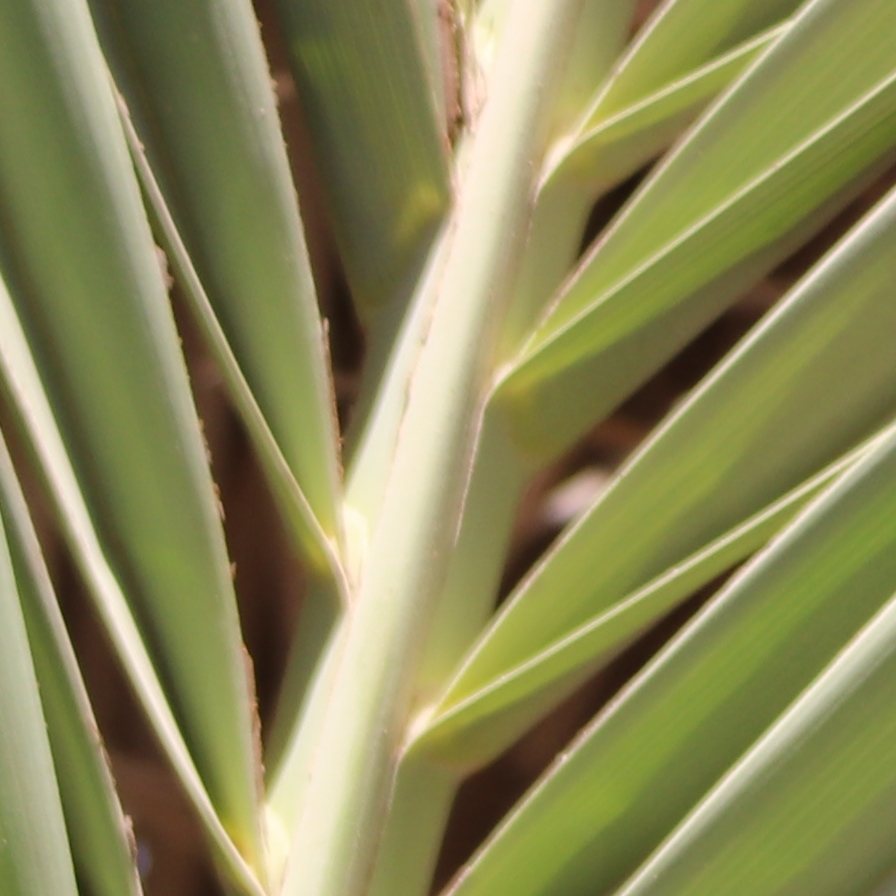
Label: Healthy